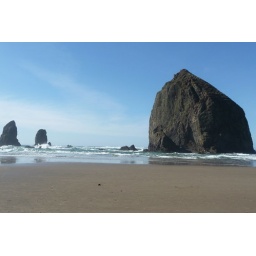
this is the rock that the pirate ship in goonies came out from behind. it is lovely.